Azayamankawin

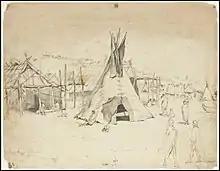

Betsey's Dakota name is usually given as Azayamankawin and translated as “Berry Picker.” Biographer Mark Diedrich calls her Hazaiyankawin, which he translates as “Woman Who Runs Toward Huckleberries.” She was given the name “Betsey” or “Bets” by the soldiers who built Fort Snelling.